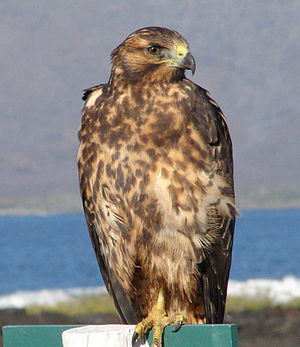
Galapagosvåge
Ungfugl
Galapagosvågen er en stor rovfugl i slægten ægte våger som kun findes på Galapagosøerne.